Bernard Lander

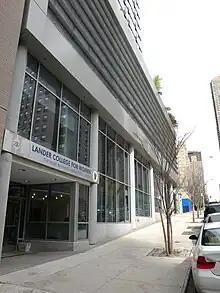
Lander College for Women

Lander has served as a consultant to three United States Presidents and was part of the seven-member commission that established the historic "War on Poverty" program in the U.S. He served as a consultant to the White House Conference on Children and Youth; on an advisory council on public assistance established by Congress; and was a member of the President's Advisory Committee on Juvenile Delinquency and Youth Crime under the Johnson and Kennedy administrations.